Great Gidding

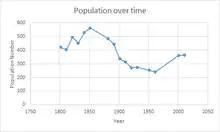
Total Population of Great Gidding civil parish hungtingdonshire as reported by the Census of Population from 1801–2011

In 1881, most workers were male and working in agriculture in comparison with the majority of women working in unknown category.